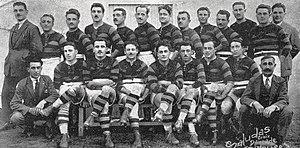
Le Racing Club de Narbonne, saison 1926-1927.
‌